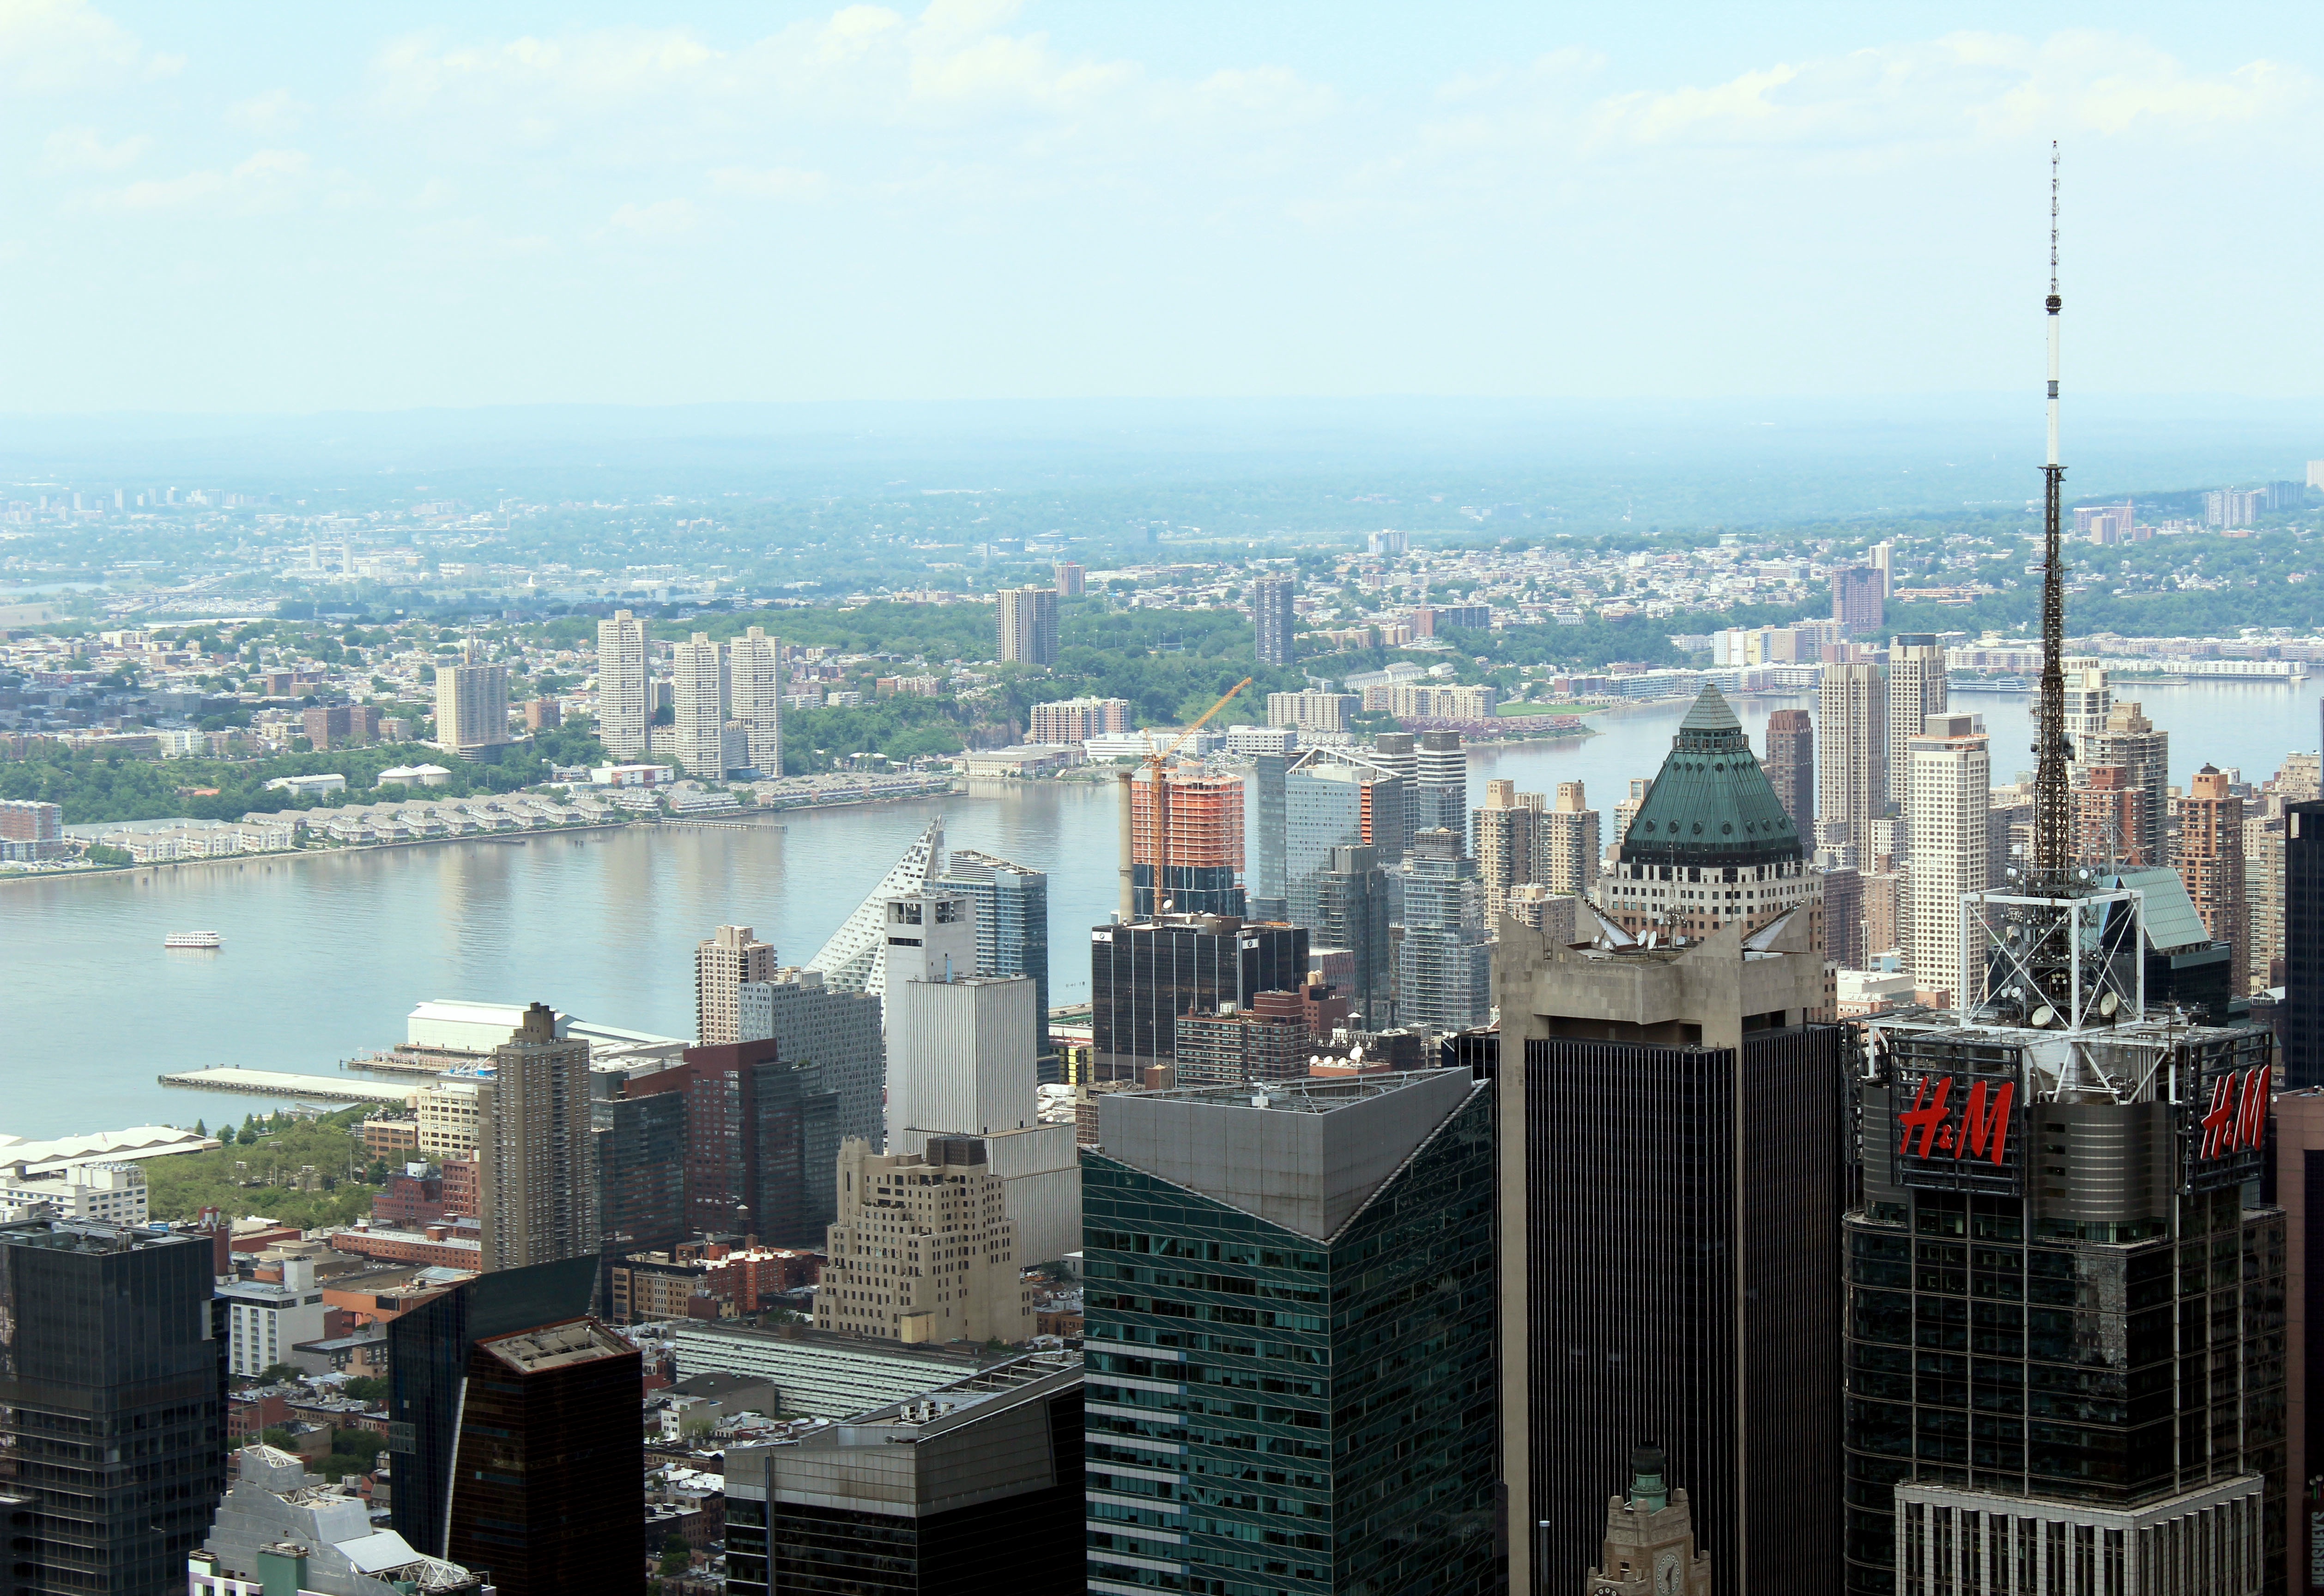
horizon, skyline, city, skyscraper, cityscape, downtown, tower, landmark, tower block, metropolis, aerial photography, urban area, geographical feature, human settlement, atmosphere of earth, metropolitan area